The Foreigner (2017 film)

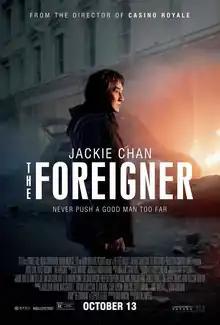
Theatrical release poster

The Foreigner is a 2017 action thriller film directed by Martin Campbell from a screenplay by David Marconi, based on the 1992 novel "The Chinaman" by Stephen Leather. A British-Chinese-American co-production, starring Jackie Chan, Pierce Brosnan, Michael McElhatton, Liu Tao, Charlie Murphy, Orla Brady, and Katie Leung. The film follows a London-based Chinese Nùng restaurateur and ex-soldier who seeks vengeance for the death of his daughter.